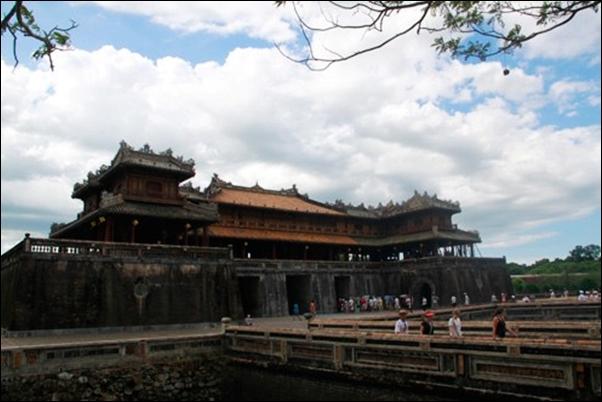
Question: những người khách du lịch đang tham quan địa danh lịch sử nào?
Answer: họ đang tham quan kinh thành huế